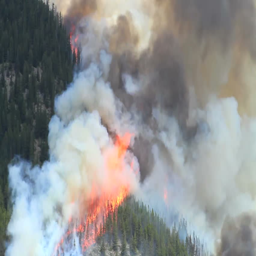
huge flames and smoke of a forest fire